The Medusa Touch (film)

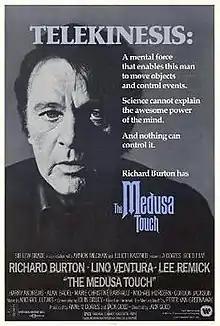
Theatrical release poster

The Medusa Touch (also known as La Grande Menace) is a 1978 supernatural horror thriller film directed by Jack Gold. It stars Richard Burton, Lino Ventura, Lee Remick and Harry Andrews, and features Alan Badel, Derek Jacobi, Gordon Jackson, Jeremy Brett and Michael Hordern. The screenplay was by John Briley, based on the 1973 novel "The Medusa Touch" by Peter Van Greenaway. The film is a co-production between the United Kingdom and France.